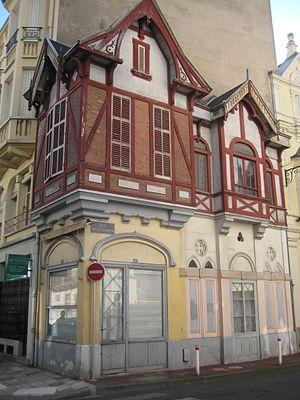
Chalet du gardien de la Villa Jurietti, à Vichy, à l'angle de la rue Foch et de la rue Hubert-Colombier.
La rue Hubert-Colombier est une voie publique de Vichy, caractéristique de l'architecture Belle Époque de cette ville. Elle est remarquable par l'unité et la qualité des villas la bordant, de style néo-gothique et néo-flamand, avec une ligne d'horizon néo-classique. La plupart des bâtiments de la rue sont inscrits aux monuments historiques.
Le Chalet du gardien est une petite maison située à l'angle de la rue Hubert-Colombier et de la rue du Maréchal-Foch, à Vichy dans l'Allier. Il avait été construit à l'entrée de ce qui était alors une voie privée, sur une parcelle très réduite, pour héberger le gardien du cette rue. Il est inscrit depuis 1978, comme un grand nombre de villas de cette rue, au titre des Monuments historiques.
Cet article recense les monuments historiques protégés au titre du Patrimoine du XXᵉ siècle du département de l'Allier, en France.